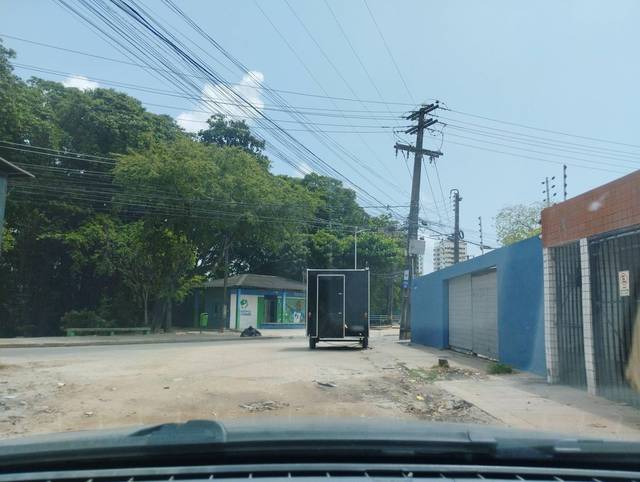
Region: Brazil
Coordinates: -8.097, -34.914